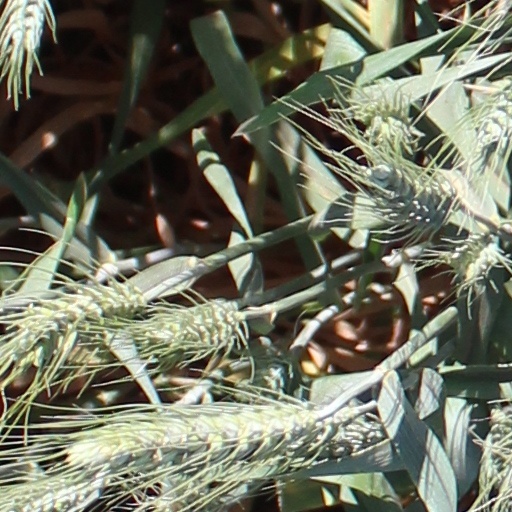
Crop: wheat